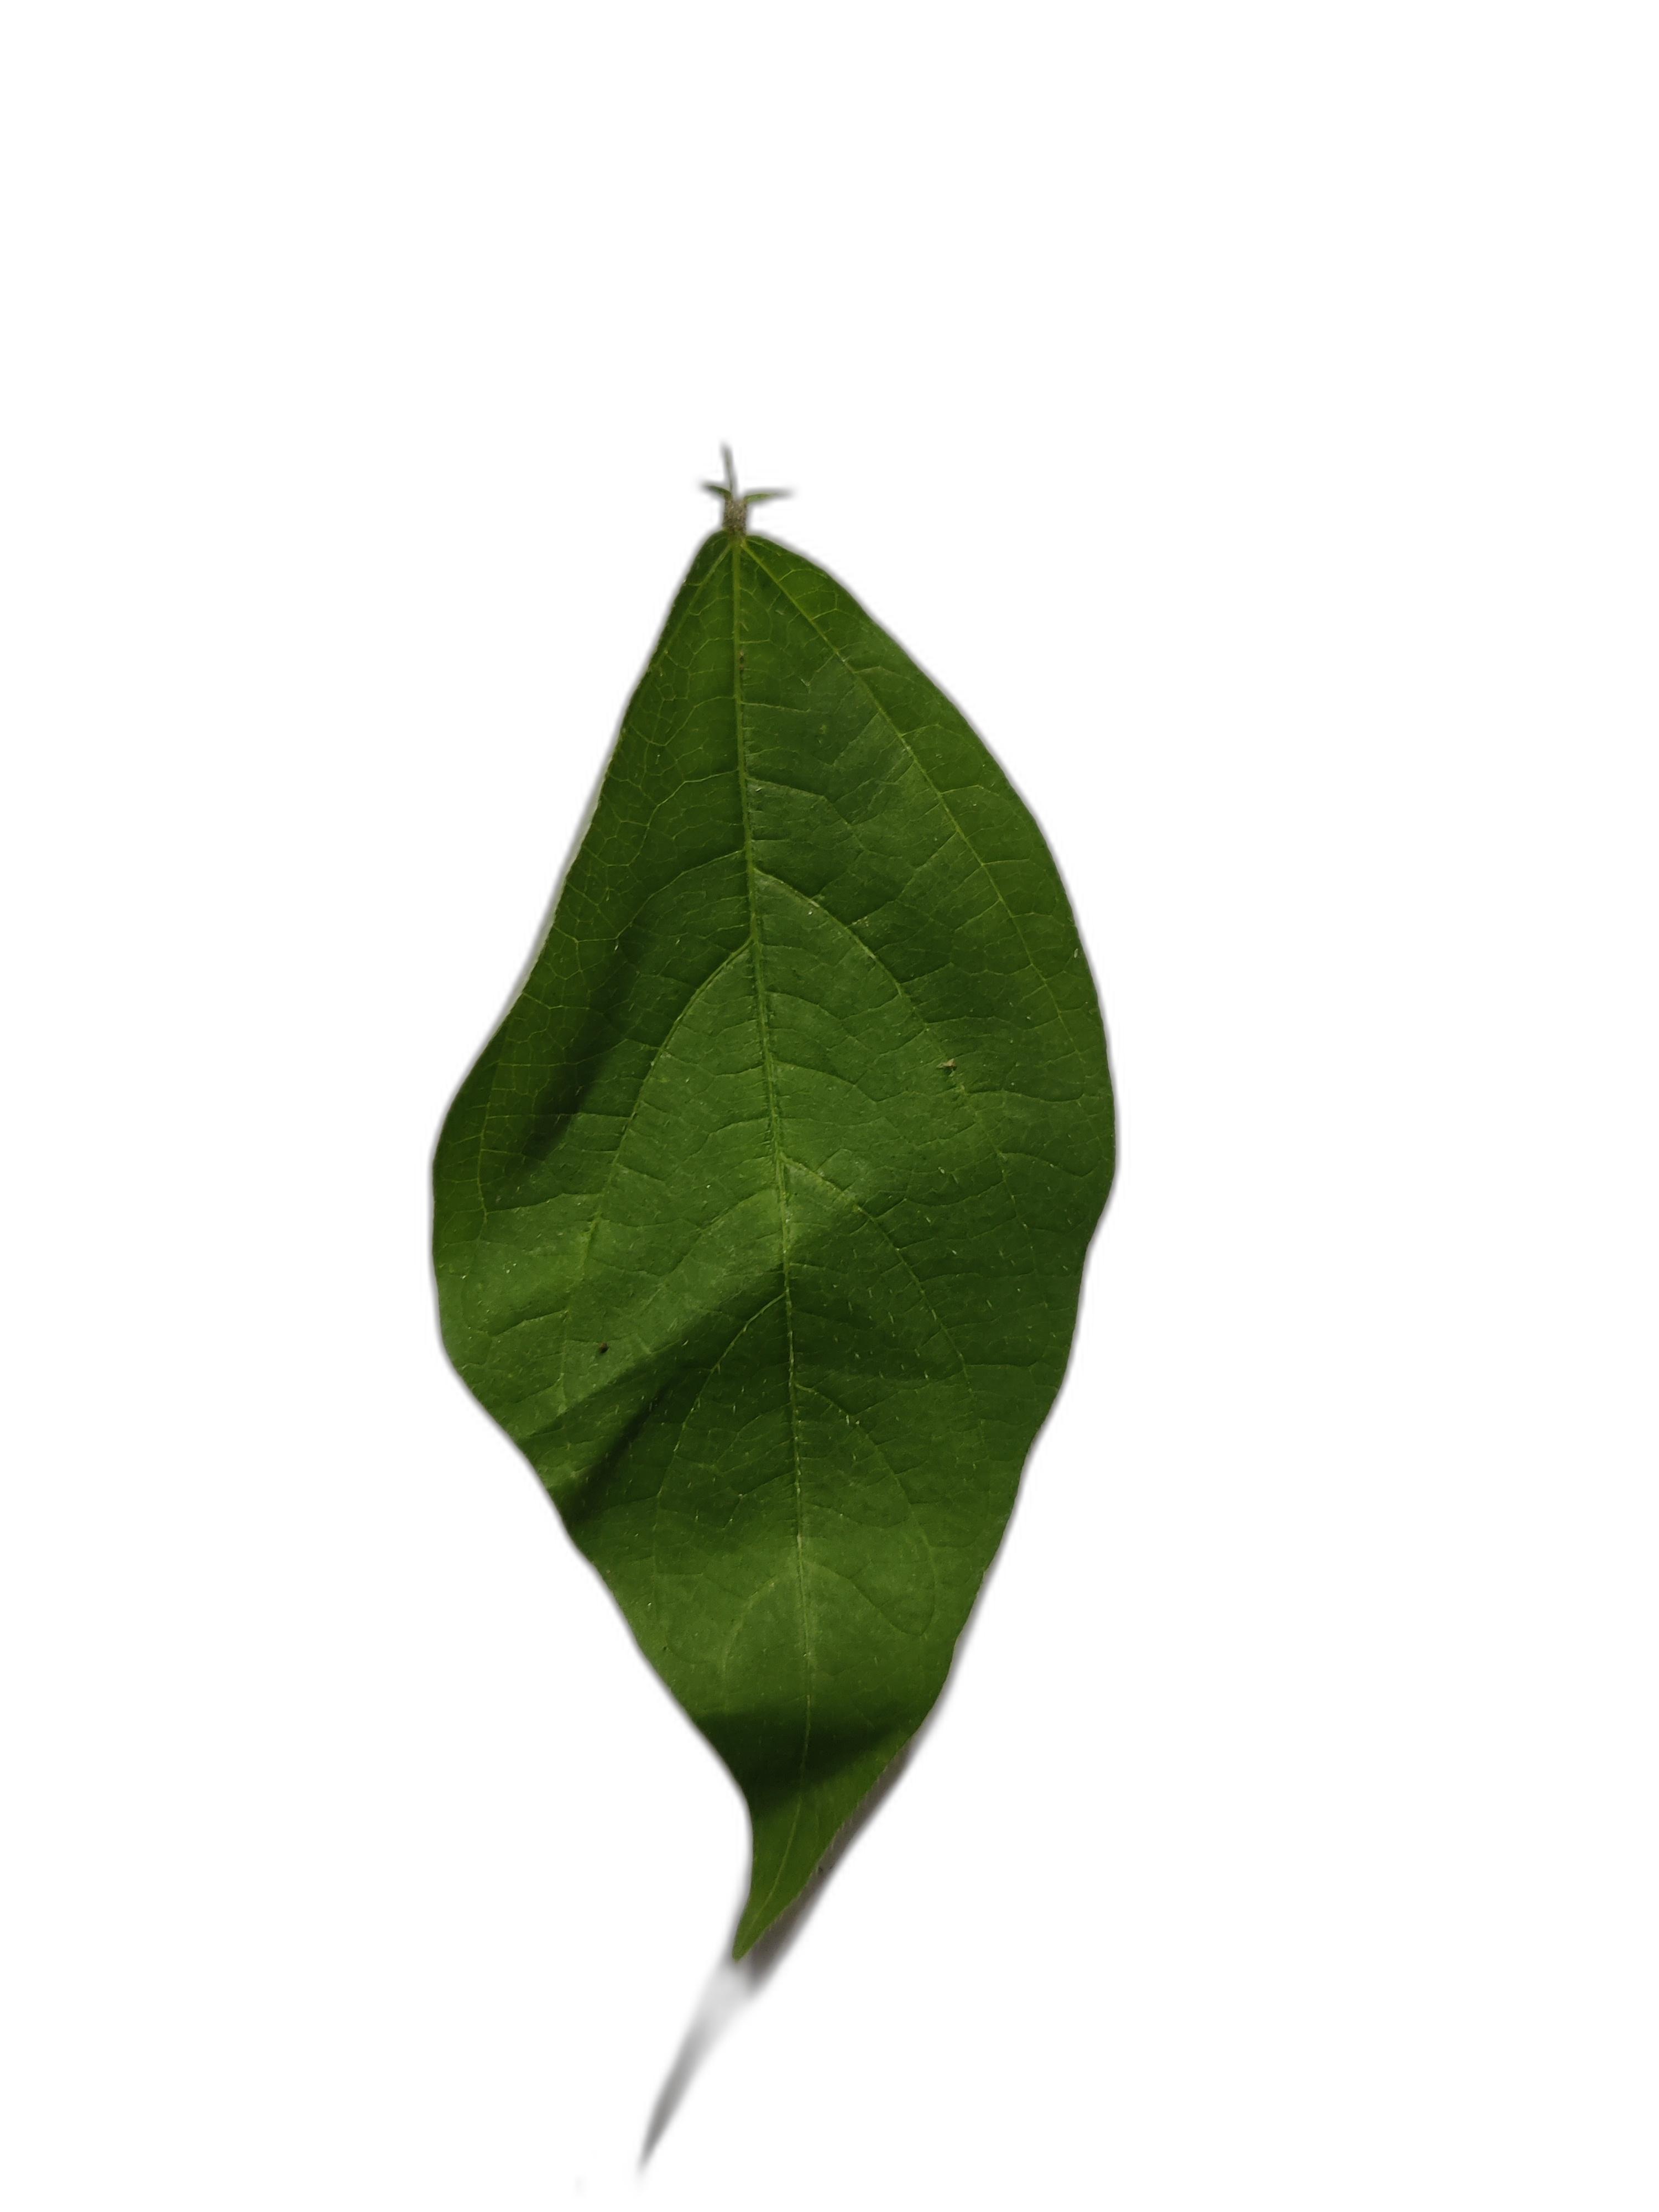
Label: Healthy